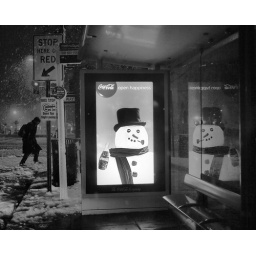
All bus service was cancelled around 9pm the roads were in such bad shape.